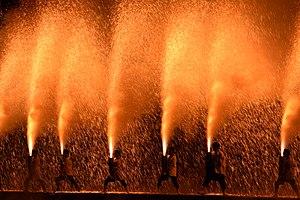
Le Toyokawa-tezutsu matsuri est une fête traditionnelle de la ville de Toyokawa, préfecture d'Aichi, au Japon. Il se déroule le 4ᵉ samedi d'août de chaque année. Une compétition de feu d'artifice y est organisée.